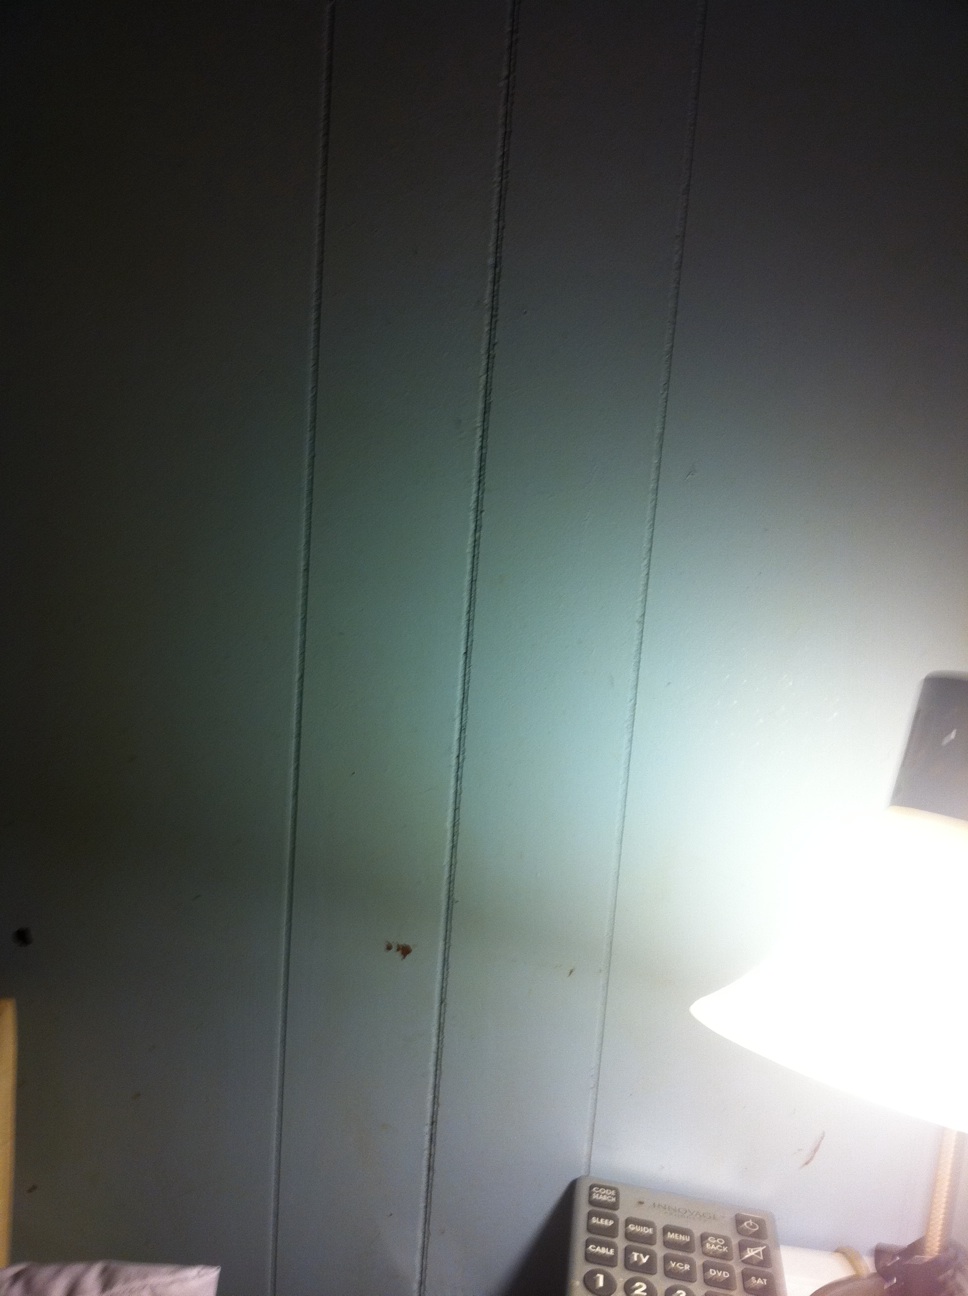Question: What color is the paint on this wall?
Answer: white